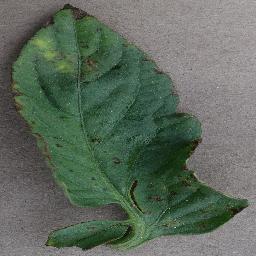
Label: Tomato___Bacterial_spot